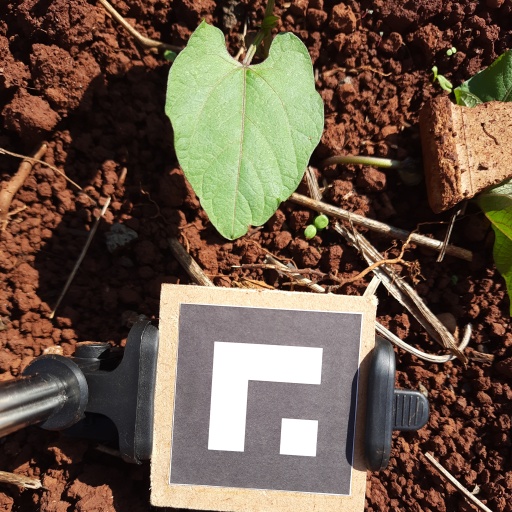
Observations: wavy surface, no eating holes, under sunlight